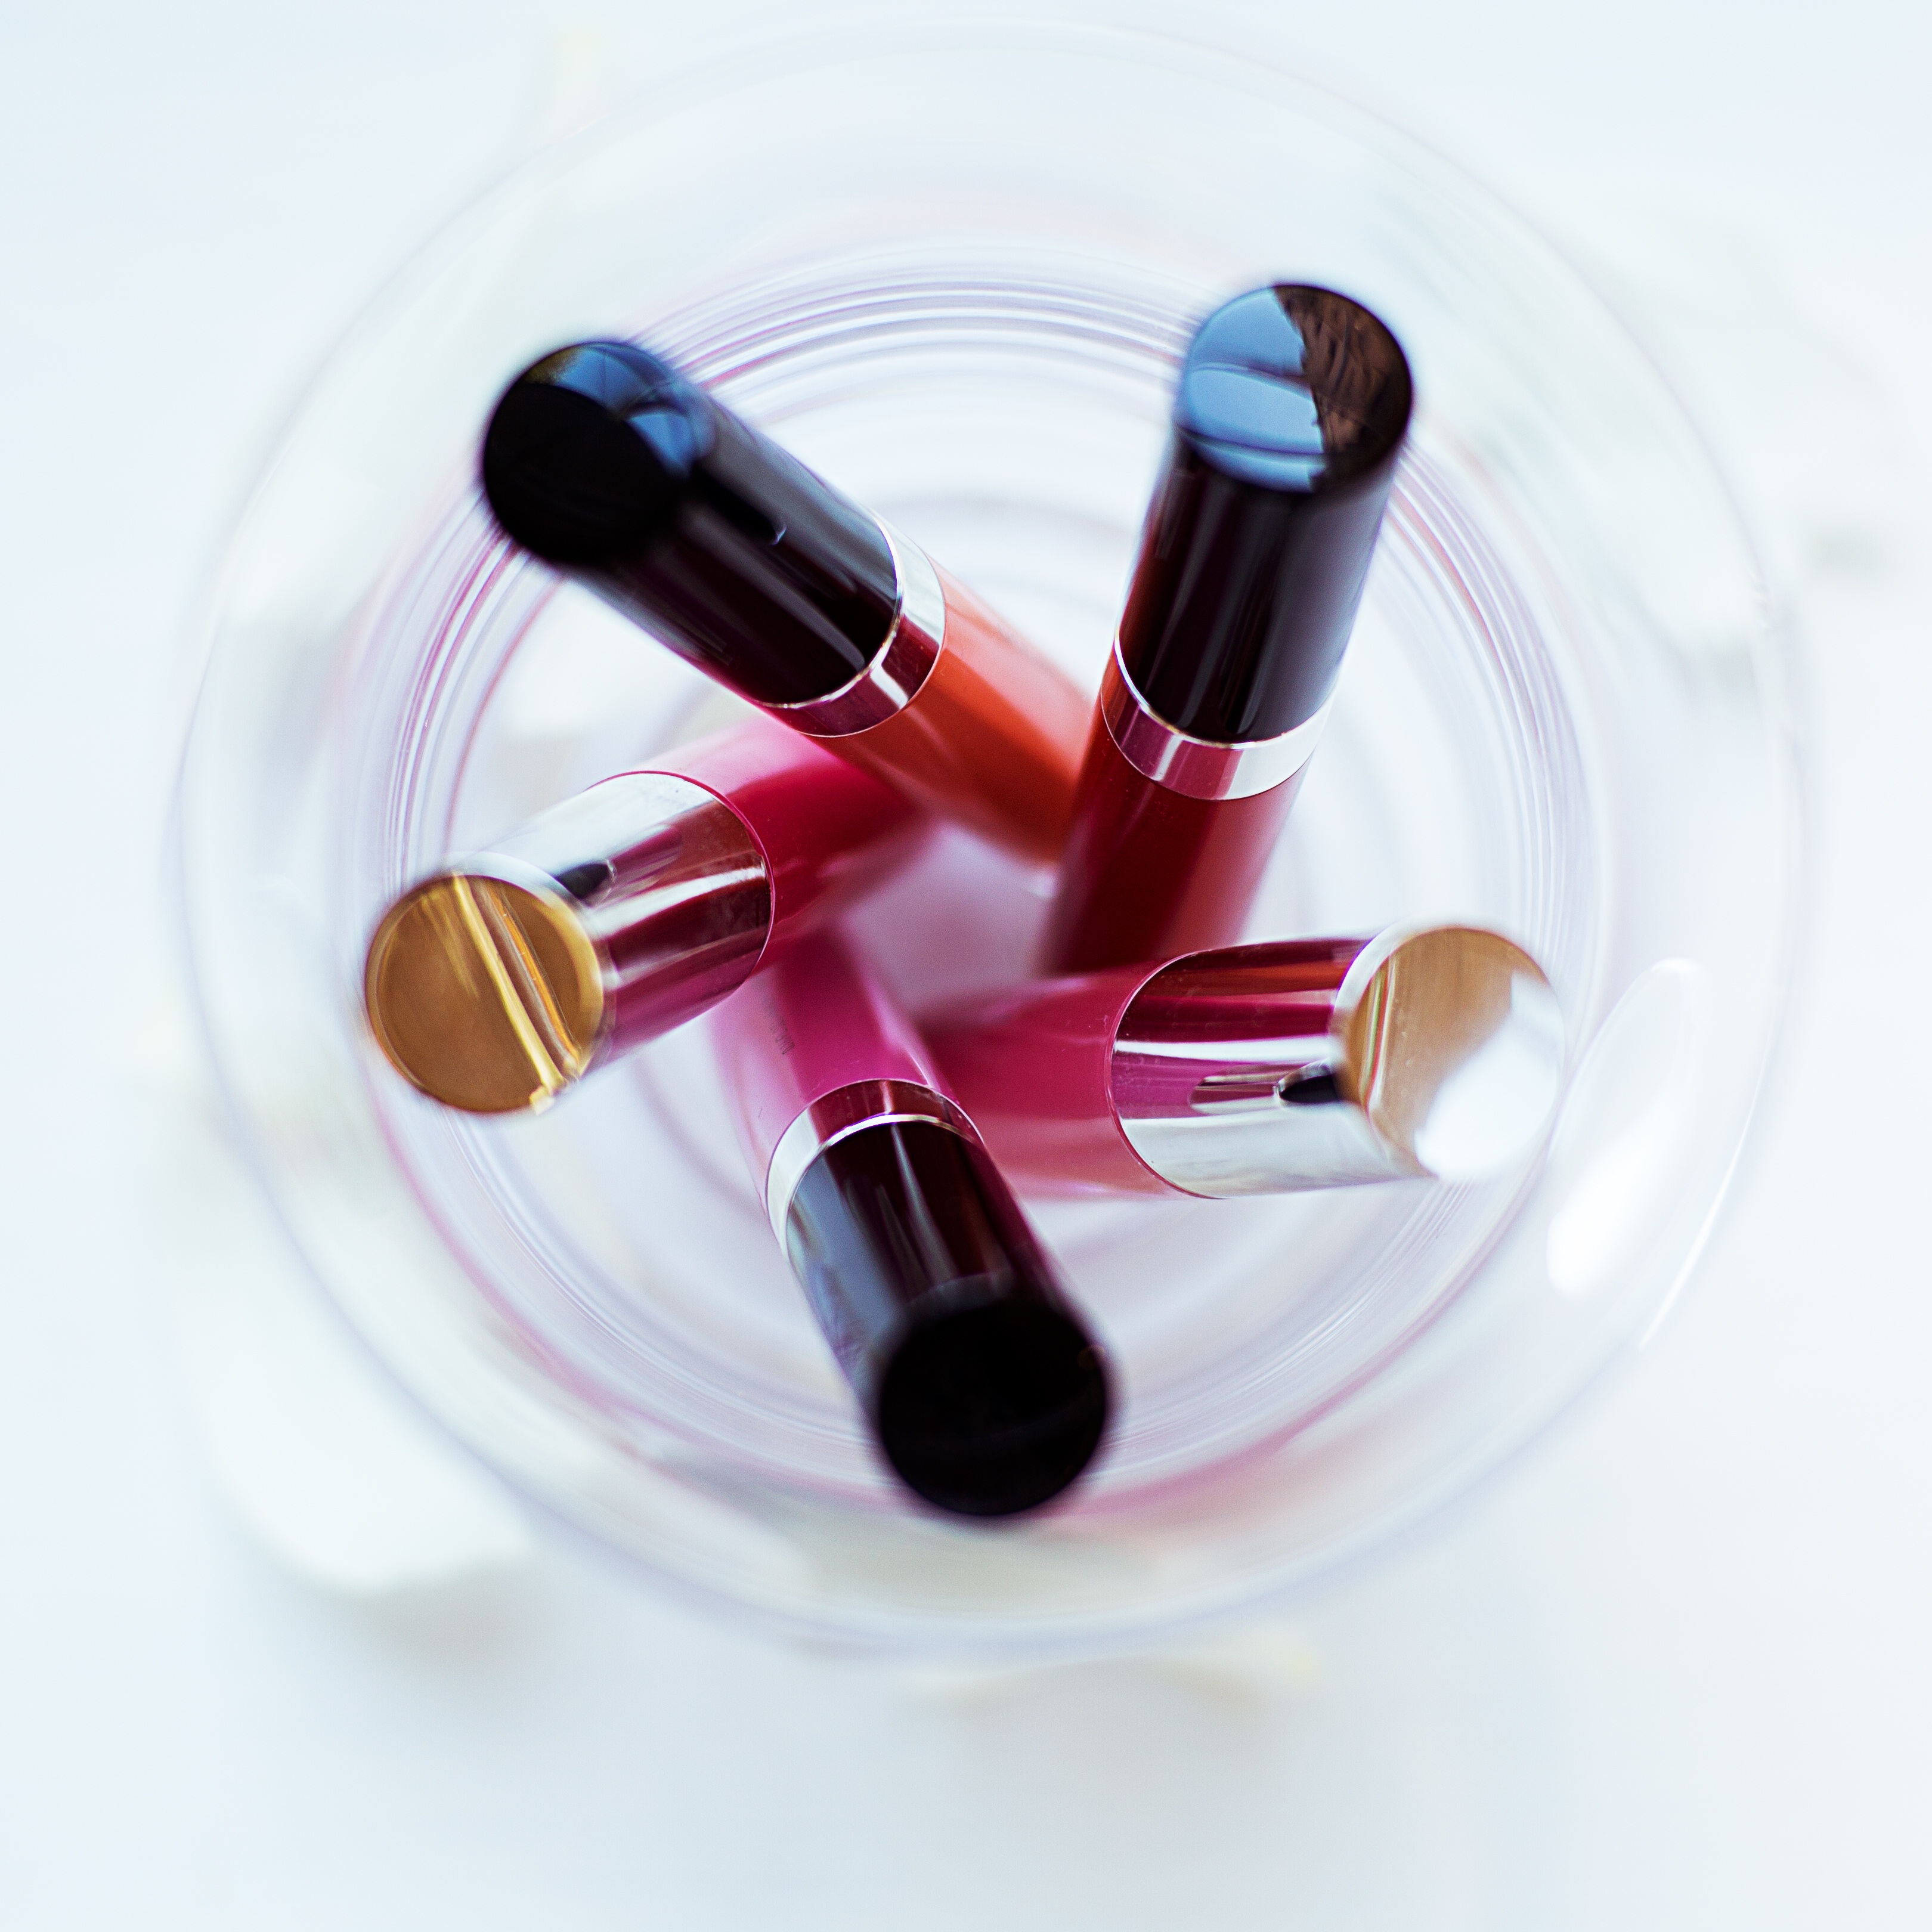
hand, color, pink, lip, make up, human body, eye, lips, organ, gloss, lipstick, cosmetics